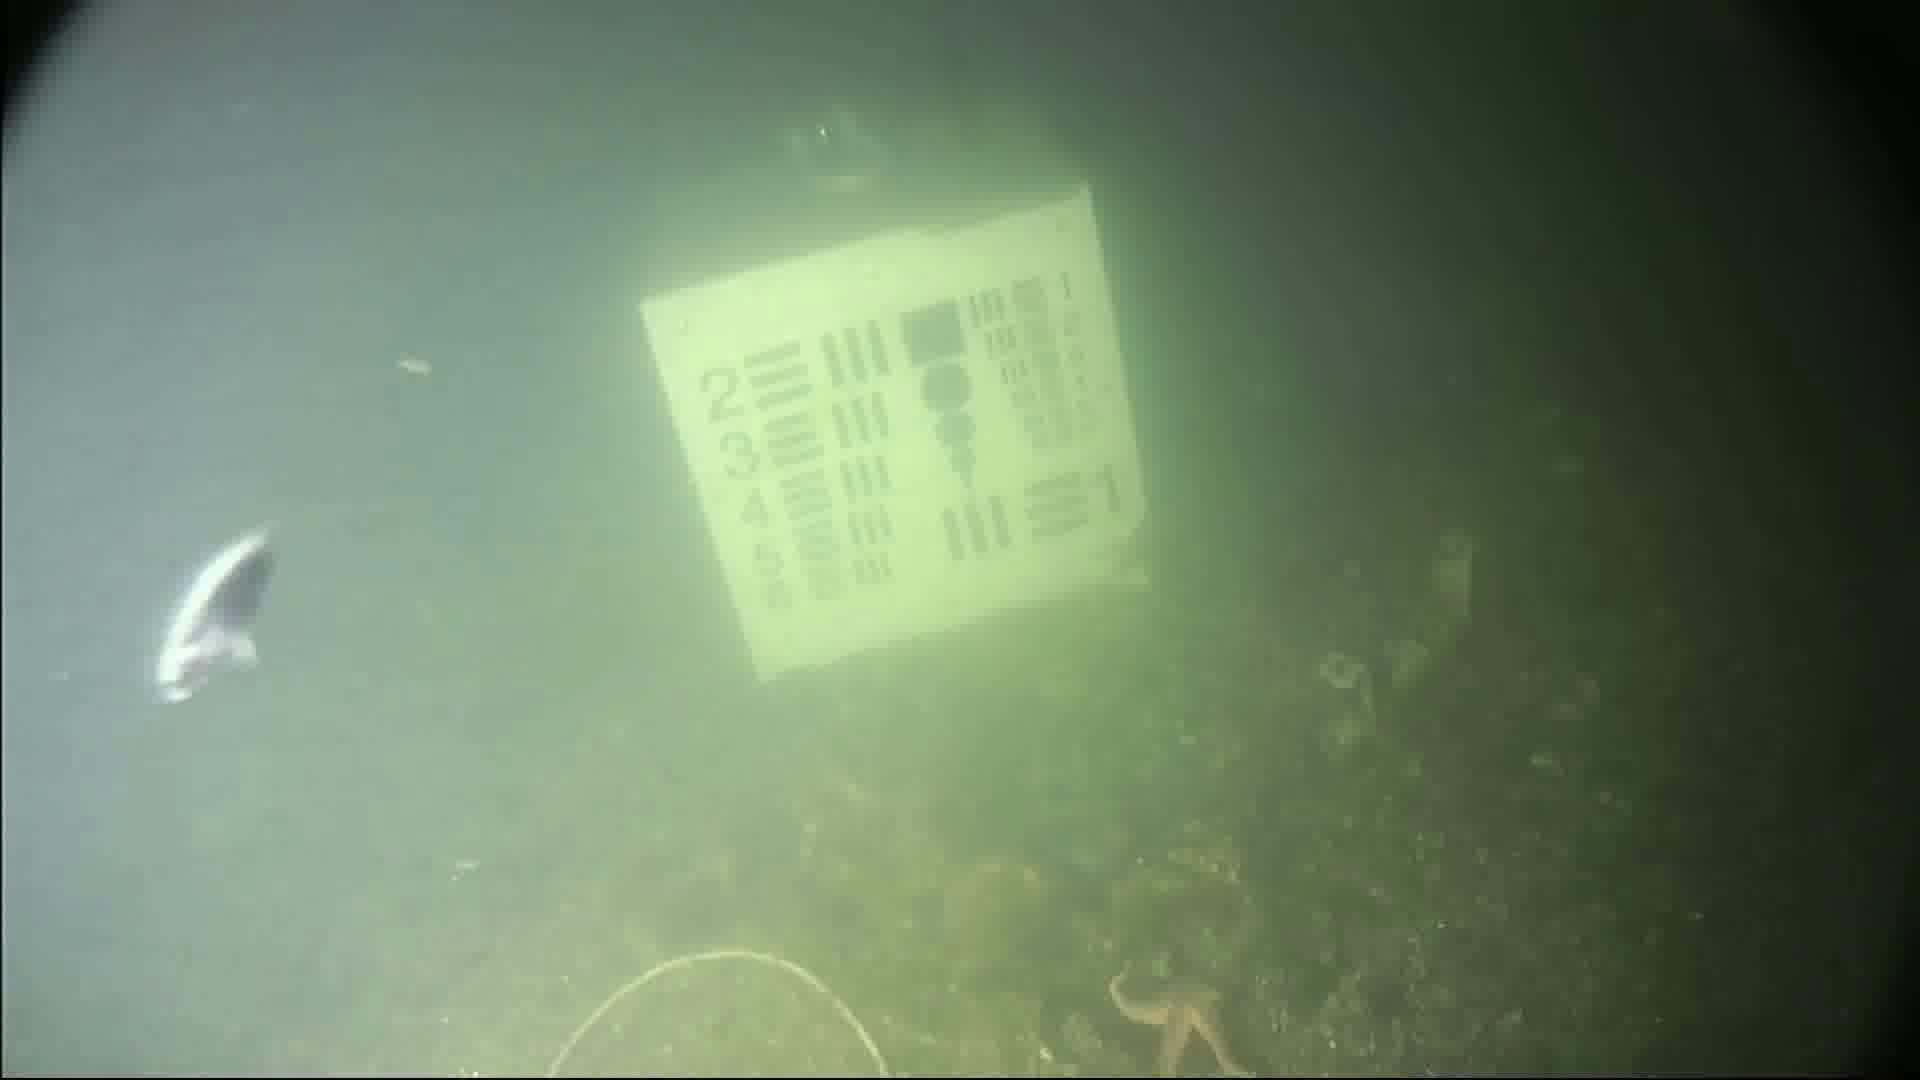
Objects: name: starfish
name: small_fish